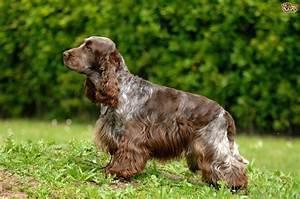
dog